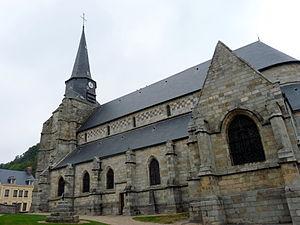
Église Saint-Martin de Cany (Inscrit) This building is indexed in the Base Mérimée, a database of architectural heritage maintained by the French Ministry of Culture,
Cet article recense les monuments historiques de l'arrondissement de Dieppe, dans le département de la Seine-Maritime, en France.